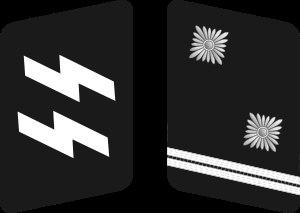
Hauptscharführer est un grade dans la Schutzstaffel, l'organisation paramilitaire du parti nazi entre 1934 et 1945.